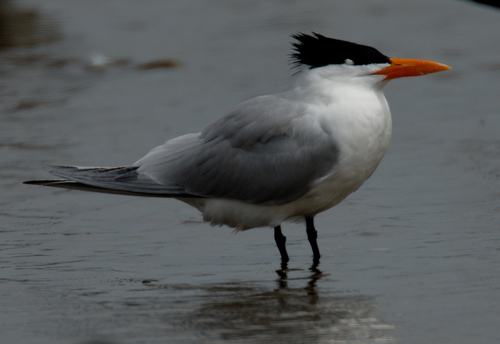
the bird has a grey back and tail with a white belly and a very straight, orange beak and jet black crown.
this white and gray bird has a black crown with a mohawk and a bright orange beak.
this bird is very different looking with a large orange beak, black on it's head and a white grey bodya black crested bird with a long orange bill and white iris
this bird is sitting on the ground and has a orange beak.
this bird contains a black crown, white eye and eye ring, white along its breast, belly and vent and grey coverts.
this bird has wings that are grey and has an orange billthe bird has an orange bill and a white belly with a grey back.
this bird has a deep black crown color and a long sharp orange bill
this bird has a white breast, black crown, and a long pointed orange bill.
Species: Caspian Tern